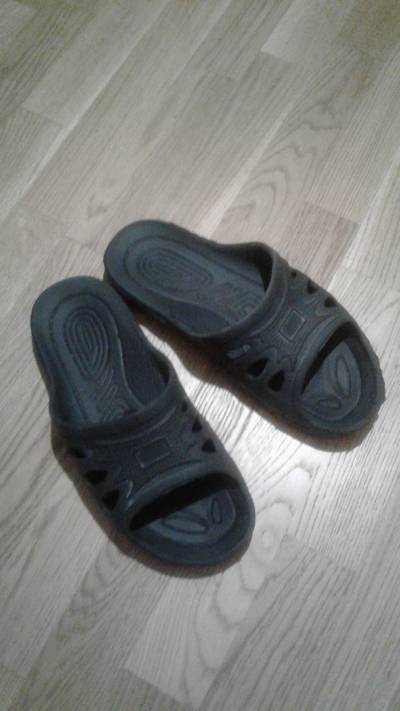
Waste category: shoes